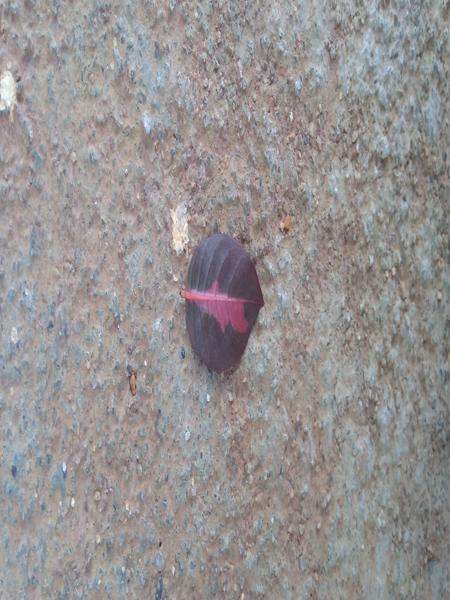
Plant: Caricature